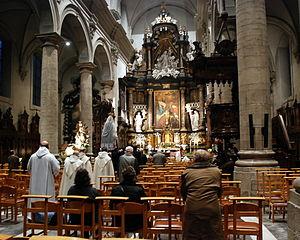
Cet article présente la liste des couvents et des carmels en Belgique et présente à chaque fois, pour chaque édifice religieux classé par ordre alphabétique, sa localisation, la date et l'origine de sa fondation, son ordre religieux de rattachement, et la situation actuelle du couvent ou du carmel.
Le couvent des Carmes déchaux est une maison religieuse des carmes réformés, à Gand.